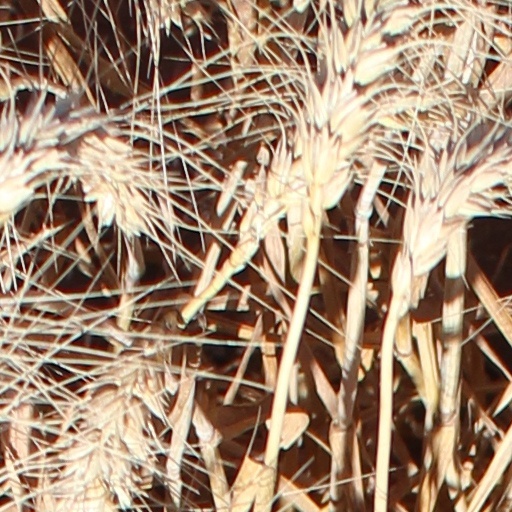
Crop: wheat